Theodore Judah

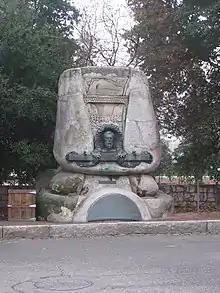
Theodore Judah monument (1930), northeast corner of 2nd and L Street in Old Sacramento, CA

Within days of Judah's death, the CPRR's first locomotive, "Gov. Stanford", made a trial run over the new railroad's first 500 feet of track in Sacramento, California.